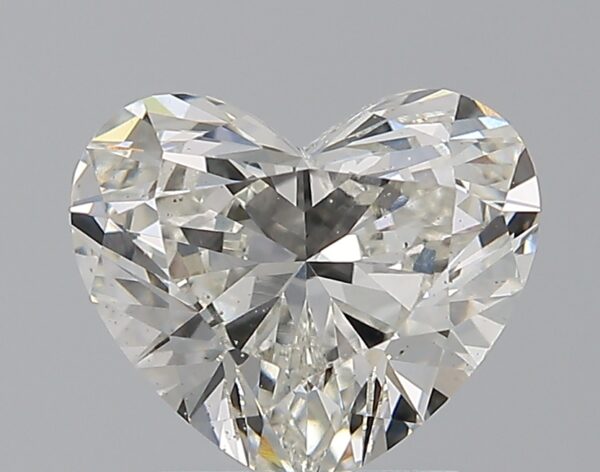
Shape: heart
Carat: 2
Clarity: VS2
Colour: H
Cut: EX
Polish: EX
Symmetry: EX
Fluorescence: ST
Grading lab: GIA
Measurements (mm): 7.55 x 8.8 x 4.74